White Township, Beaver County, Pennsylvania

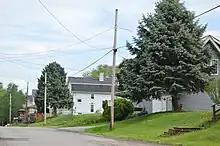
Houses on Twelfth Avenue

As of the 2000 census, there were 1,434 people, 628 households, and 396 families residing in the township.